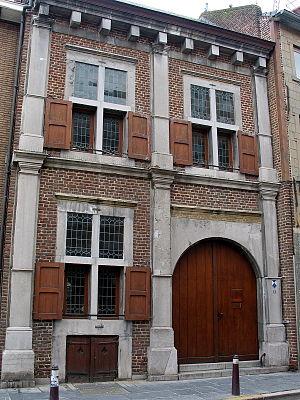
La Renaissance mosane est un style d'architecture régionale datant du XVIIᵉ et XVIIIᵉ siècles. Le style est directement lié à l'architecture de la Renaissance et ne doit pas être confondu avec l'art mosan, qui lui s'applique à l'art roman et à l'architecture romane pendant le Moyen Âge dans la région de la Meuse.